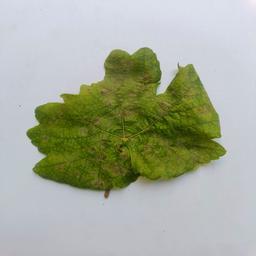
Label: Powdery Mildew